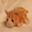
Label: cat